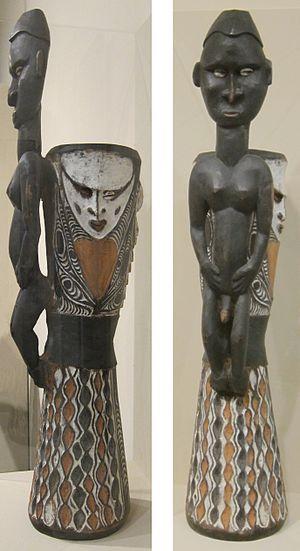
Le tambour d’eau est un Instrument de musique qui appartient à la famille des percussions. Il utilise l’eau pour produire des sons : soit le tambour est composé d'un récipient rempli d’eau sur laquelle flotte une calebasse qui est frappée, soit l’eau est percutée par le tambour, soit l’eau se trouve à l’intérieur d'un tambour couvert d'une membrane. Il peut être constitué de différents matériaux et peut prendre différentes formes selon le pays ou les régions où l'on s'en sert, mais il utilise toujours le médium de l’eau pour conduire le son assourdi rappelant les battements du cœur.